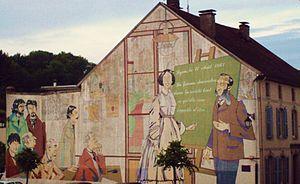
Julie-Victoire Daubié, née le 26 mars 1824 à Bains-les-Bains et morte le 26 août 1874 à 50 ans à Fontenoy-le-Château, est une journaliste française, militante des droits des femmes.
Fontenoy-le-Château est une commune française de Lorraine, située dans le département des Vosges, en région Grand Est. Elle appartient à la communauté d'agglomération d'Épinal.